Morandé 80

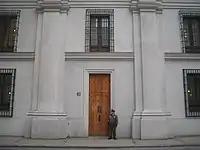
View of the door being guarded by a carabinero.

Morandé 80 is the street address for a door located on the east side of Palacio de La Moneda, the Chilean presidential palace. The door was built in 1906 so that the President of Chile could enter the palace as a common citizen without receiving formal honours from palace guards.